March of Dimes

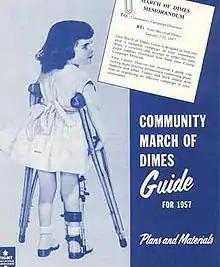
March of Dimes polio poster (1957)

Following widespread use of the polio vaccine, the organization was faced with disbanding or steering its resources toward a new mission. Basil O'Connor, then the organization's president, directed his staff to identify strengths and weaknesses and reformulate its mission. The National Foundation for Infantile Paralysis (NFIP) shortened its name to the National Foundation (NF) in 1958 and launched its "Expanded Program" against birth defects, arthritis, and virus diseases, seeking to become a "flexible force" in the field of public health.